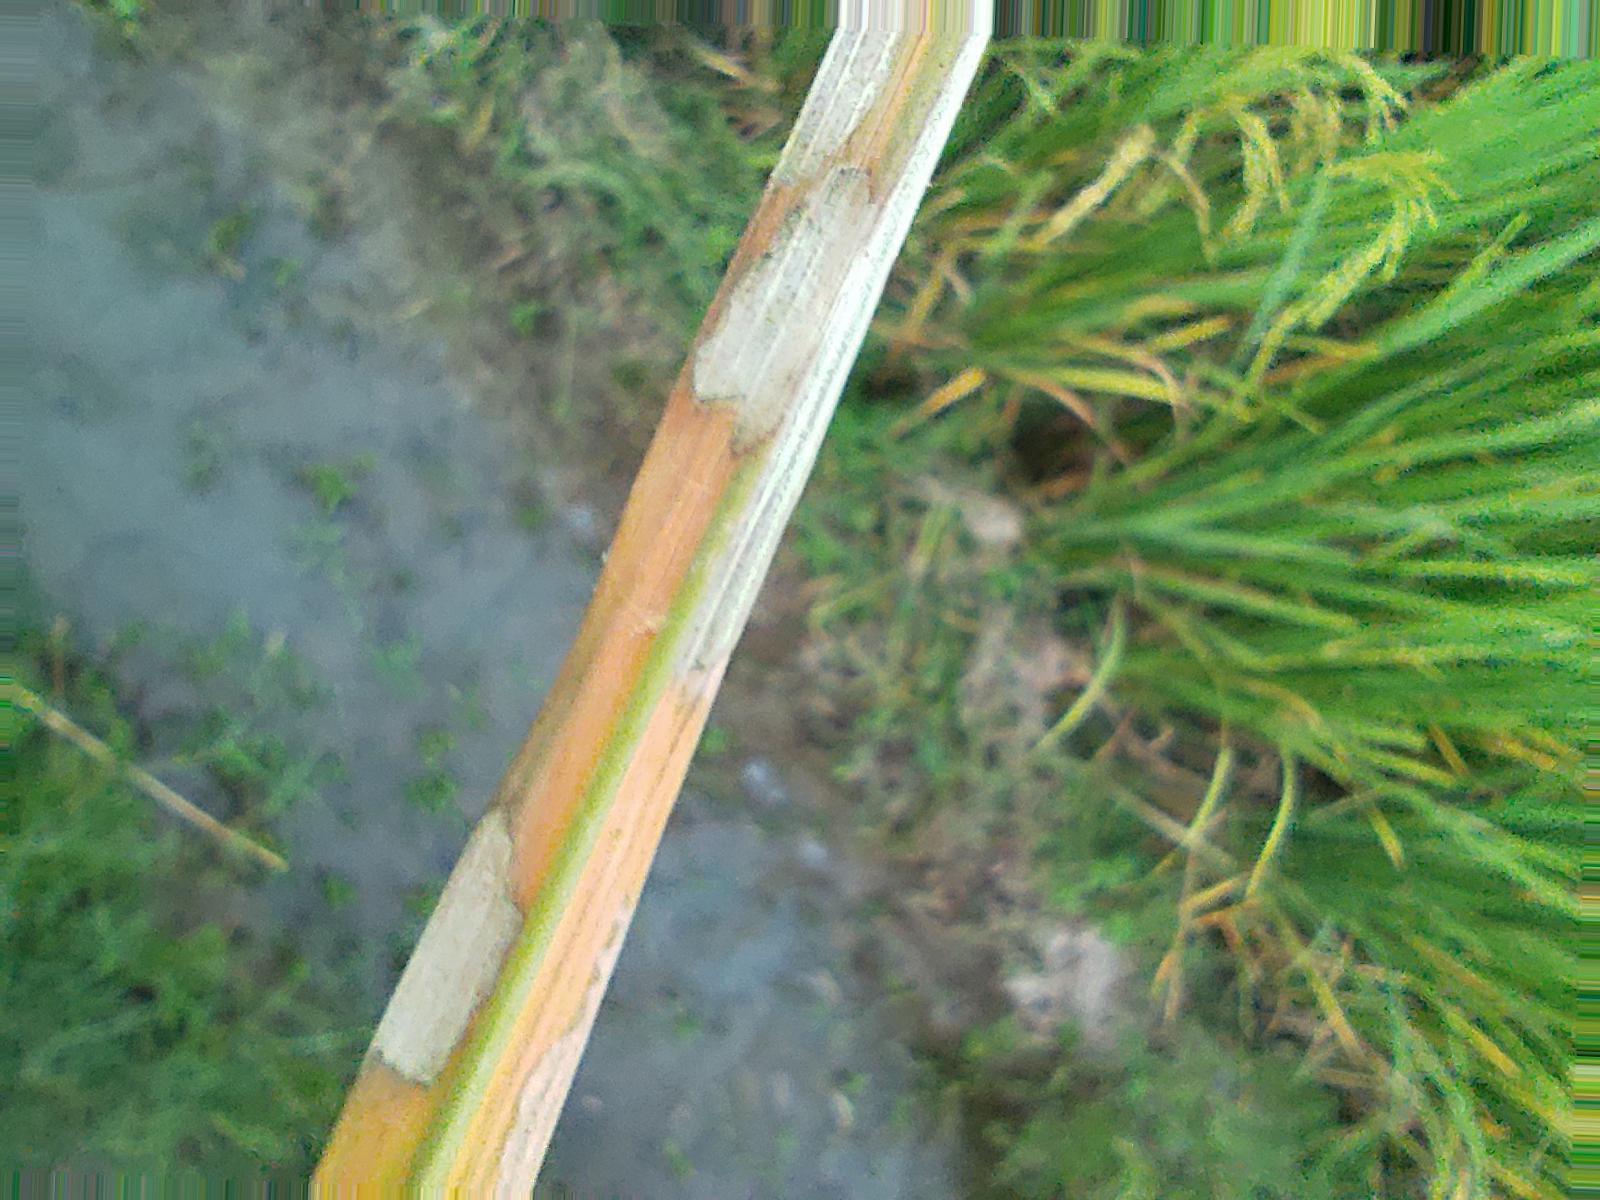
Nhãn: Bệnh Đốm Vằn ( Khô vằn ) ( Sheath Blight )